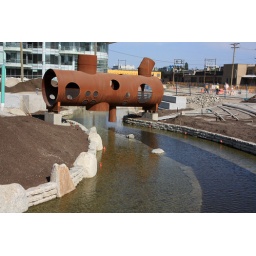
By the new monster condo developments along the water at 1st Avenue, near the seawall bike path